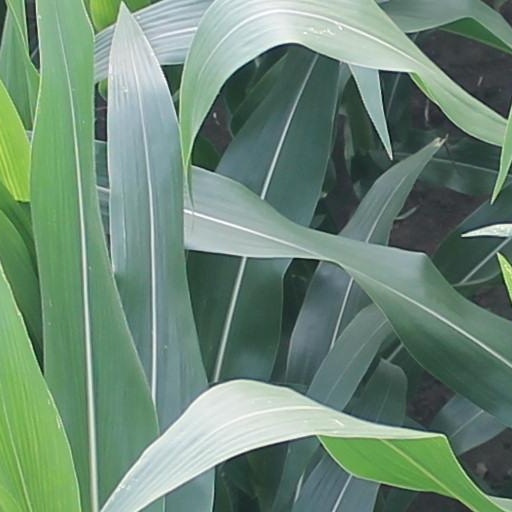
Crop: maize; corn